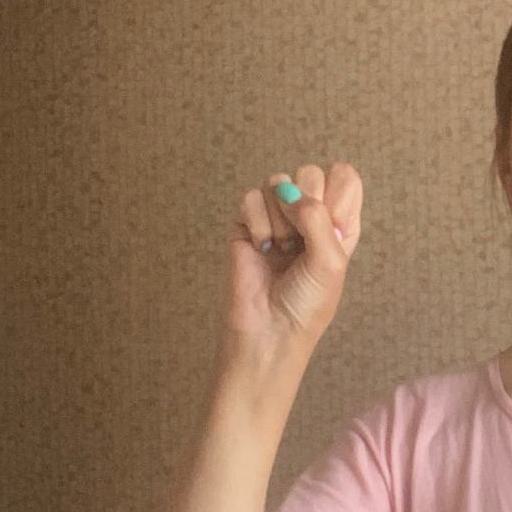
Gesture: fist